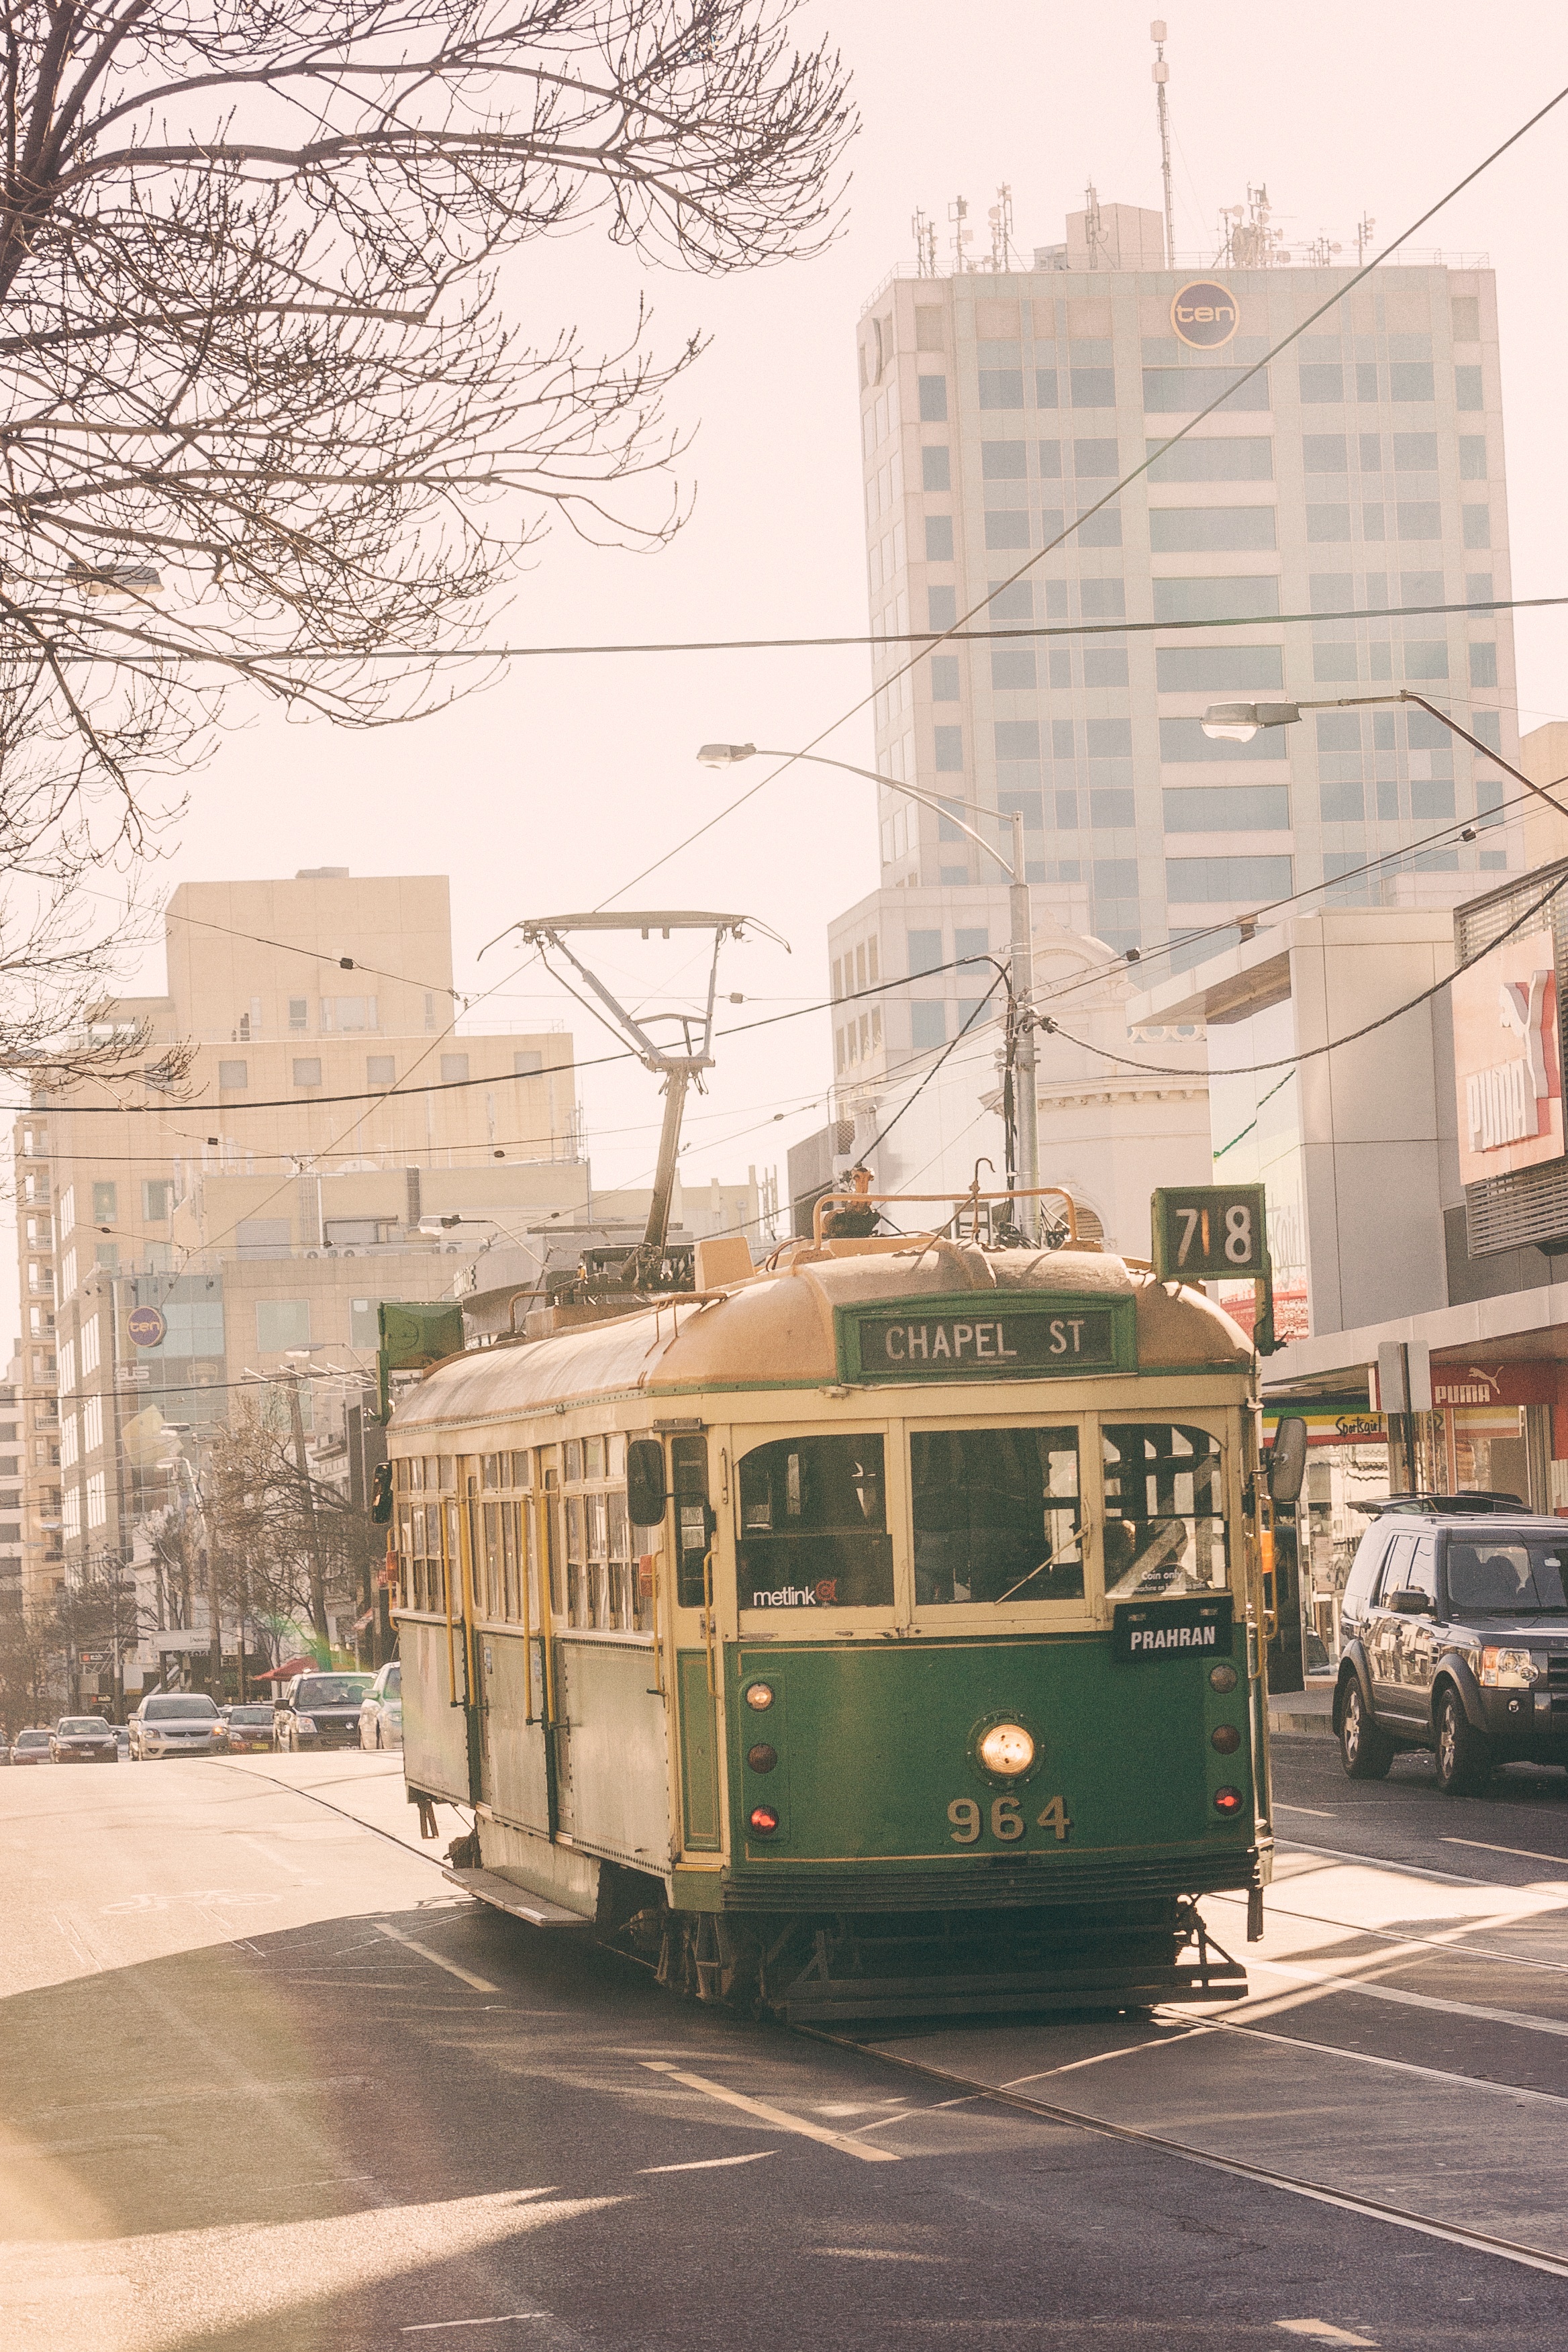
tram, transport, vehicle, cable car, public transport, trolleybus, land vehicle, residential area, rolling stock, metropolitan area